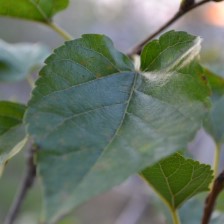
Variety: Kamphaengsaeng42